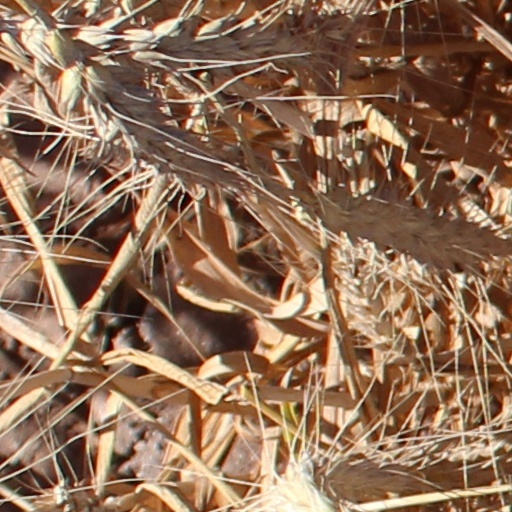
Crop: wheat